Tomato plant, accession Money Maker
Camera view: bottom (45 deg); turntable rotation: 240 degrees
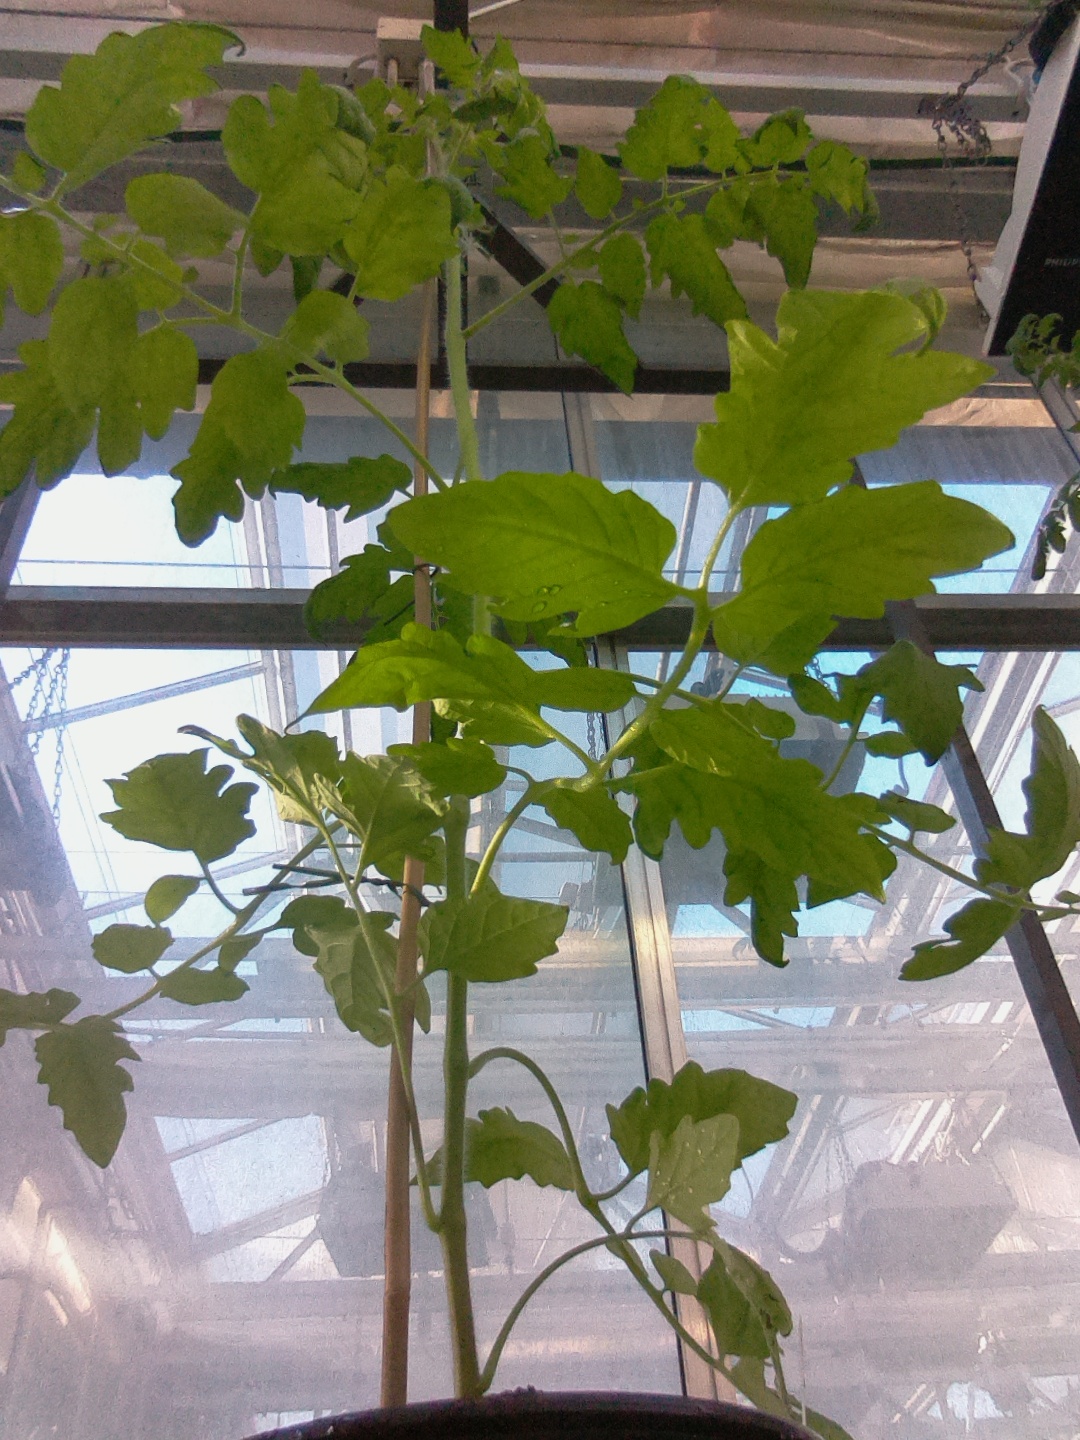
BBCH growth stage 53: 3 inflorescences visible